Gaspard de Vallier

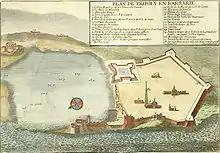
View of Tripoli by Nicolas de Fer, before 1705.

Gaspar de Vallier was a Marshall of the Knights of Malta, who was in command of the fortress of Tripoli during the Siege of Tripoli (1551). He was French, from the region of Auvergne ("Langue d'Auvergne"). In Tripoli, he commanded 30 knights and 630 Calabrian and Sicilian mercenaries. The city was captured on 15 August 1551.